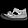
Label: Sandal